Walls of Constantinople

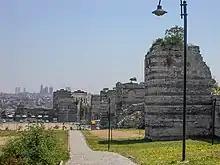
Photograph of a city scene; large, ruined walls can be seen to the right.

The Gate of the Spring or Pēgē Gate ( in Greek) was named after a popular monastery outside the walls, the "Zōodochos Pēgē" ("Life-giving Spring") in the modern suburb of Balıklı.